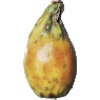
Label: cactus_fruit